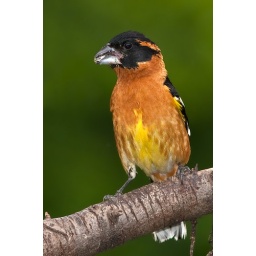
At my niece's in Oregon City and caught this colorful male in her yard.